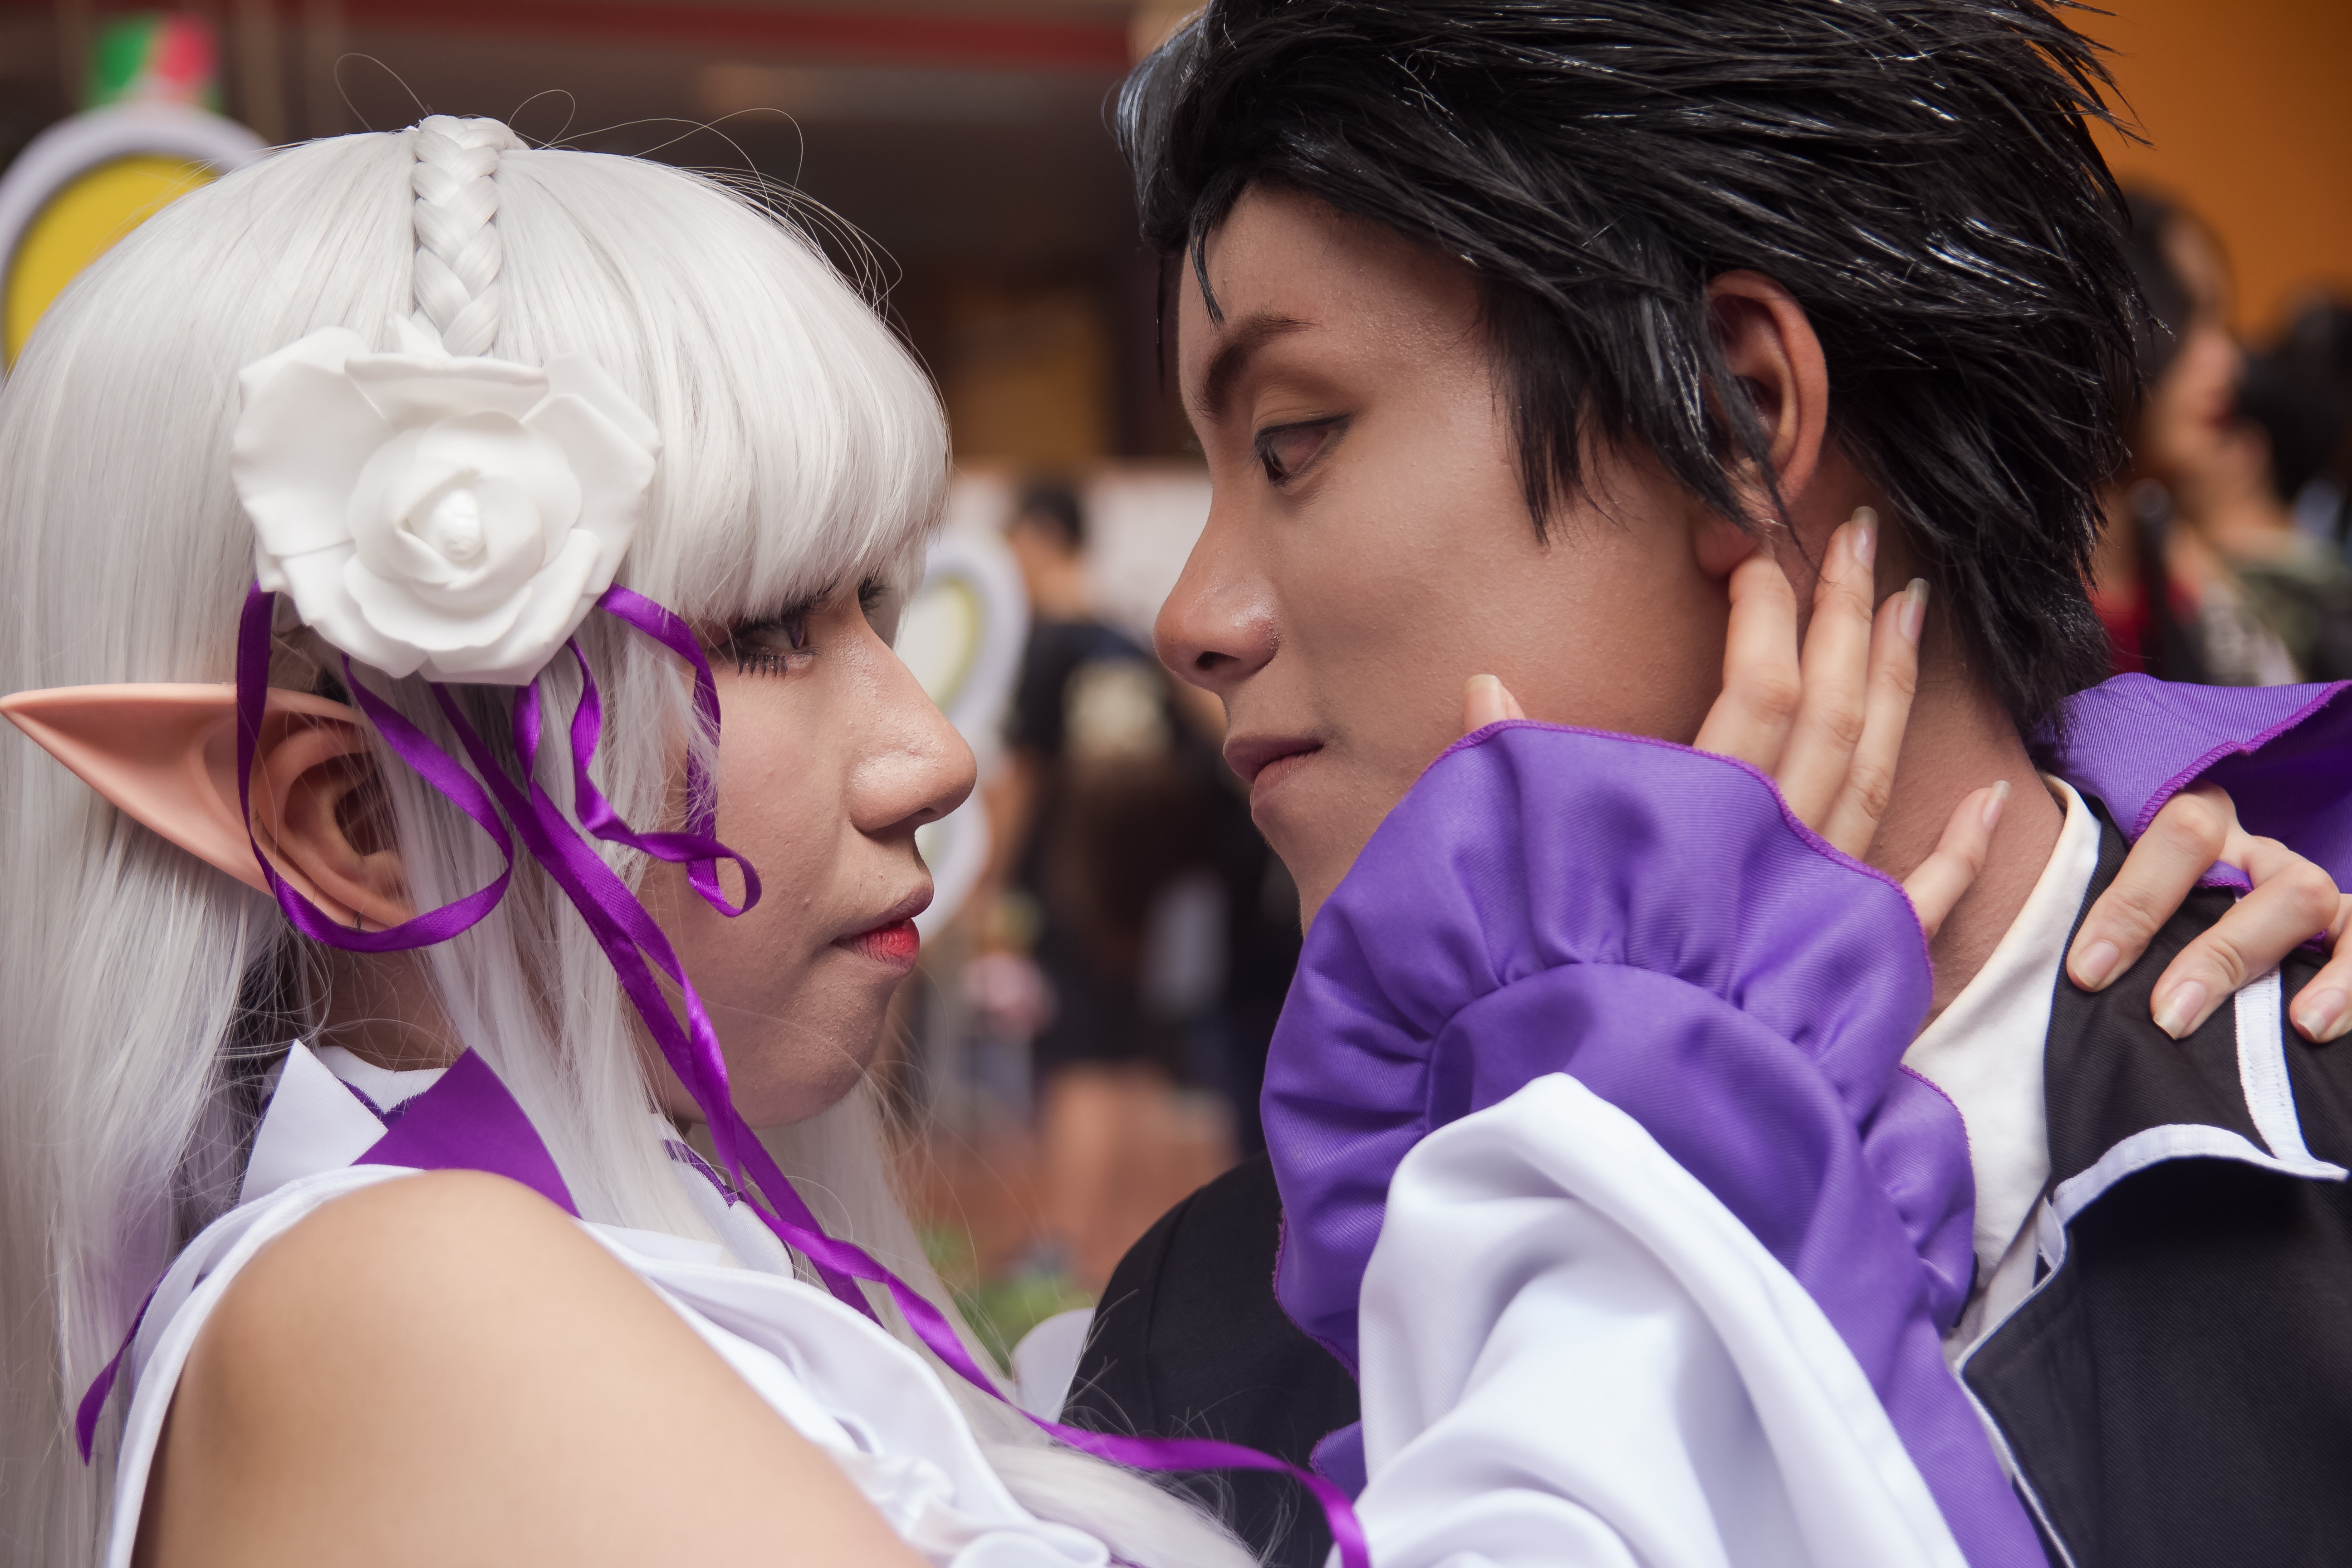
purple, costume, cosplay, event, anime, black hair, smile